Congo Free State

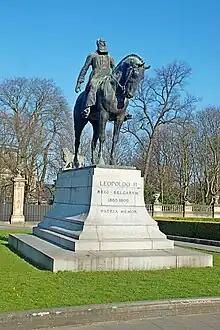
Equestrian Statue of Leopold II, /, Brussels

Leopold II offered to reform his Congo Free State regime, but international opinion supported an end to the king's rule, though no nation was initially willing to accept the responsibility of ruling the colony. Belgium was the obvious European candidate to annex the Congo Free State. For two years, it debated the question and held new elections on the issue.